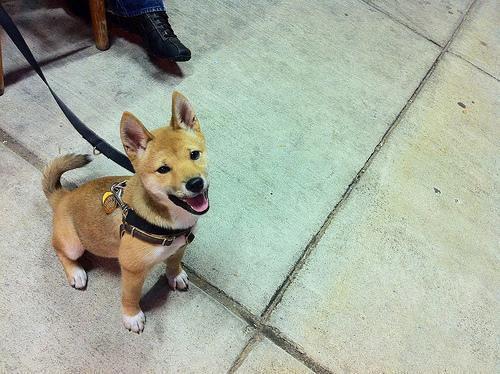
shiba inu